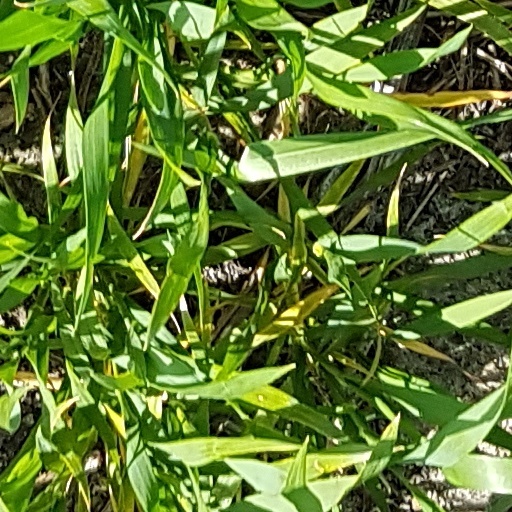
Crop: wheat